J. Howard McGrath

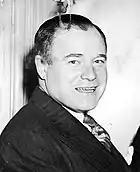
McGrath as a senator.

McGrath was elected as a Democrat to the United States Senate from Rhode Island in 1946 to join a Congress (the Eightieth, 1947 to 1949), where the opposition Republican Party had just replaced Democratic majorities in both houses. (See United States elections, 1946.)